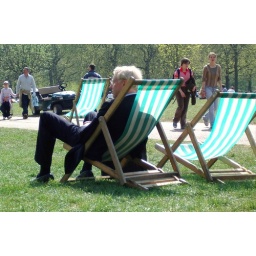
London, England, Green Park, suited man sitting in a lawn chair